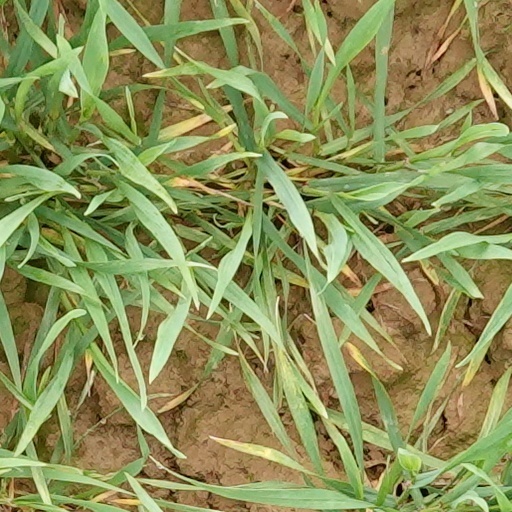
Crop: wheat